Airpower

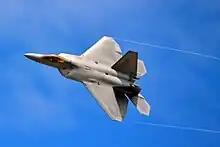
The USAF's F-22 Raptor air superiority fighter

Airpower or air power consists of the application of military aviation, military strategy and strategic theory to the realm of aerial warfare and close air support. Airpower began in the advent of powered flight early in the 20th century. Airpower represents a "complex operating environment that has been subjected to considerable debate". British doctrine defines airpower as "the ability to project power from the air and space to influence the behaviour of people or the course of events." The Australian Experience of Air Power defines Airpower as being composed of Control of the Air, Strike, Intelligence Surveillance and Reconnaissance, and Air Mobility roles.